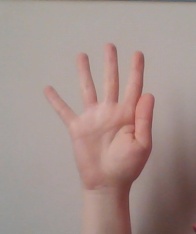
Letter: sheen